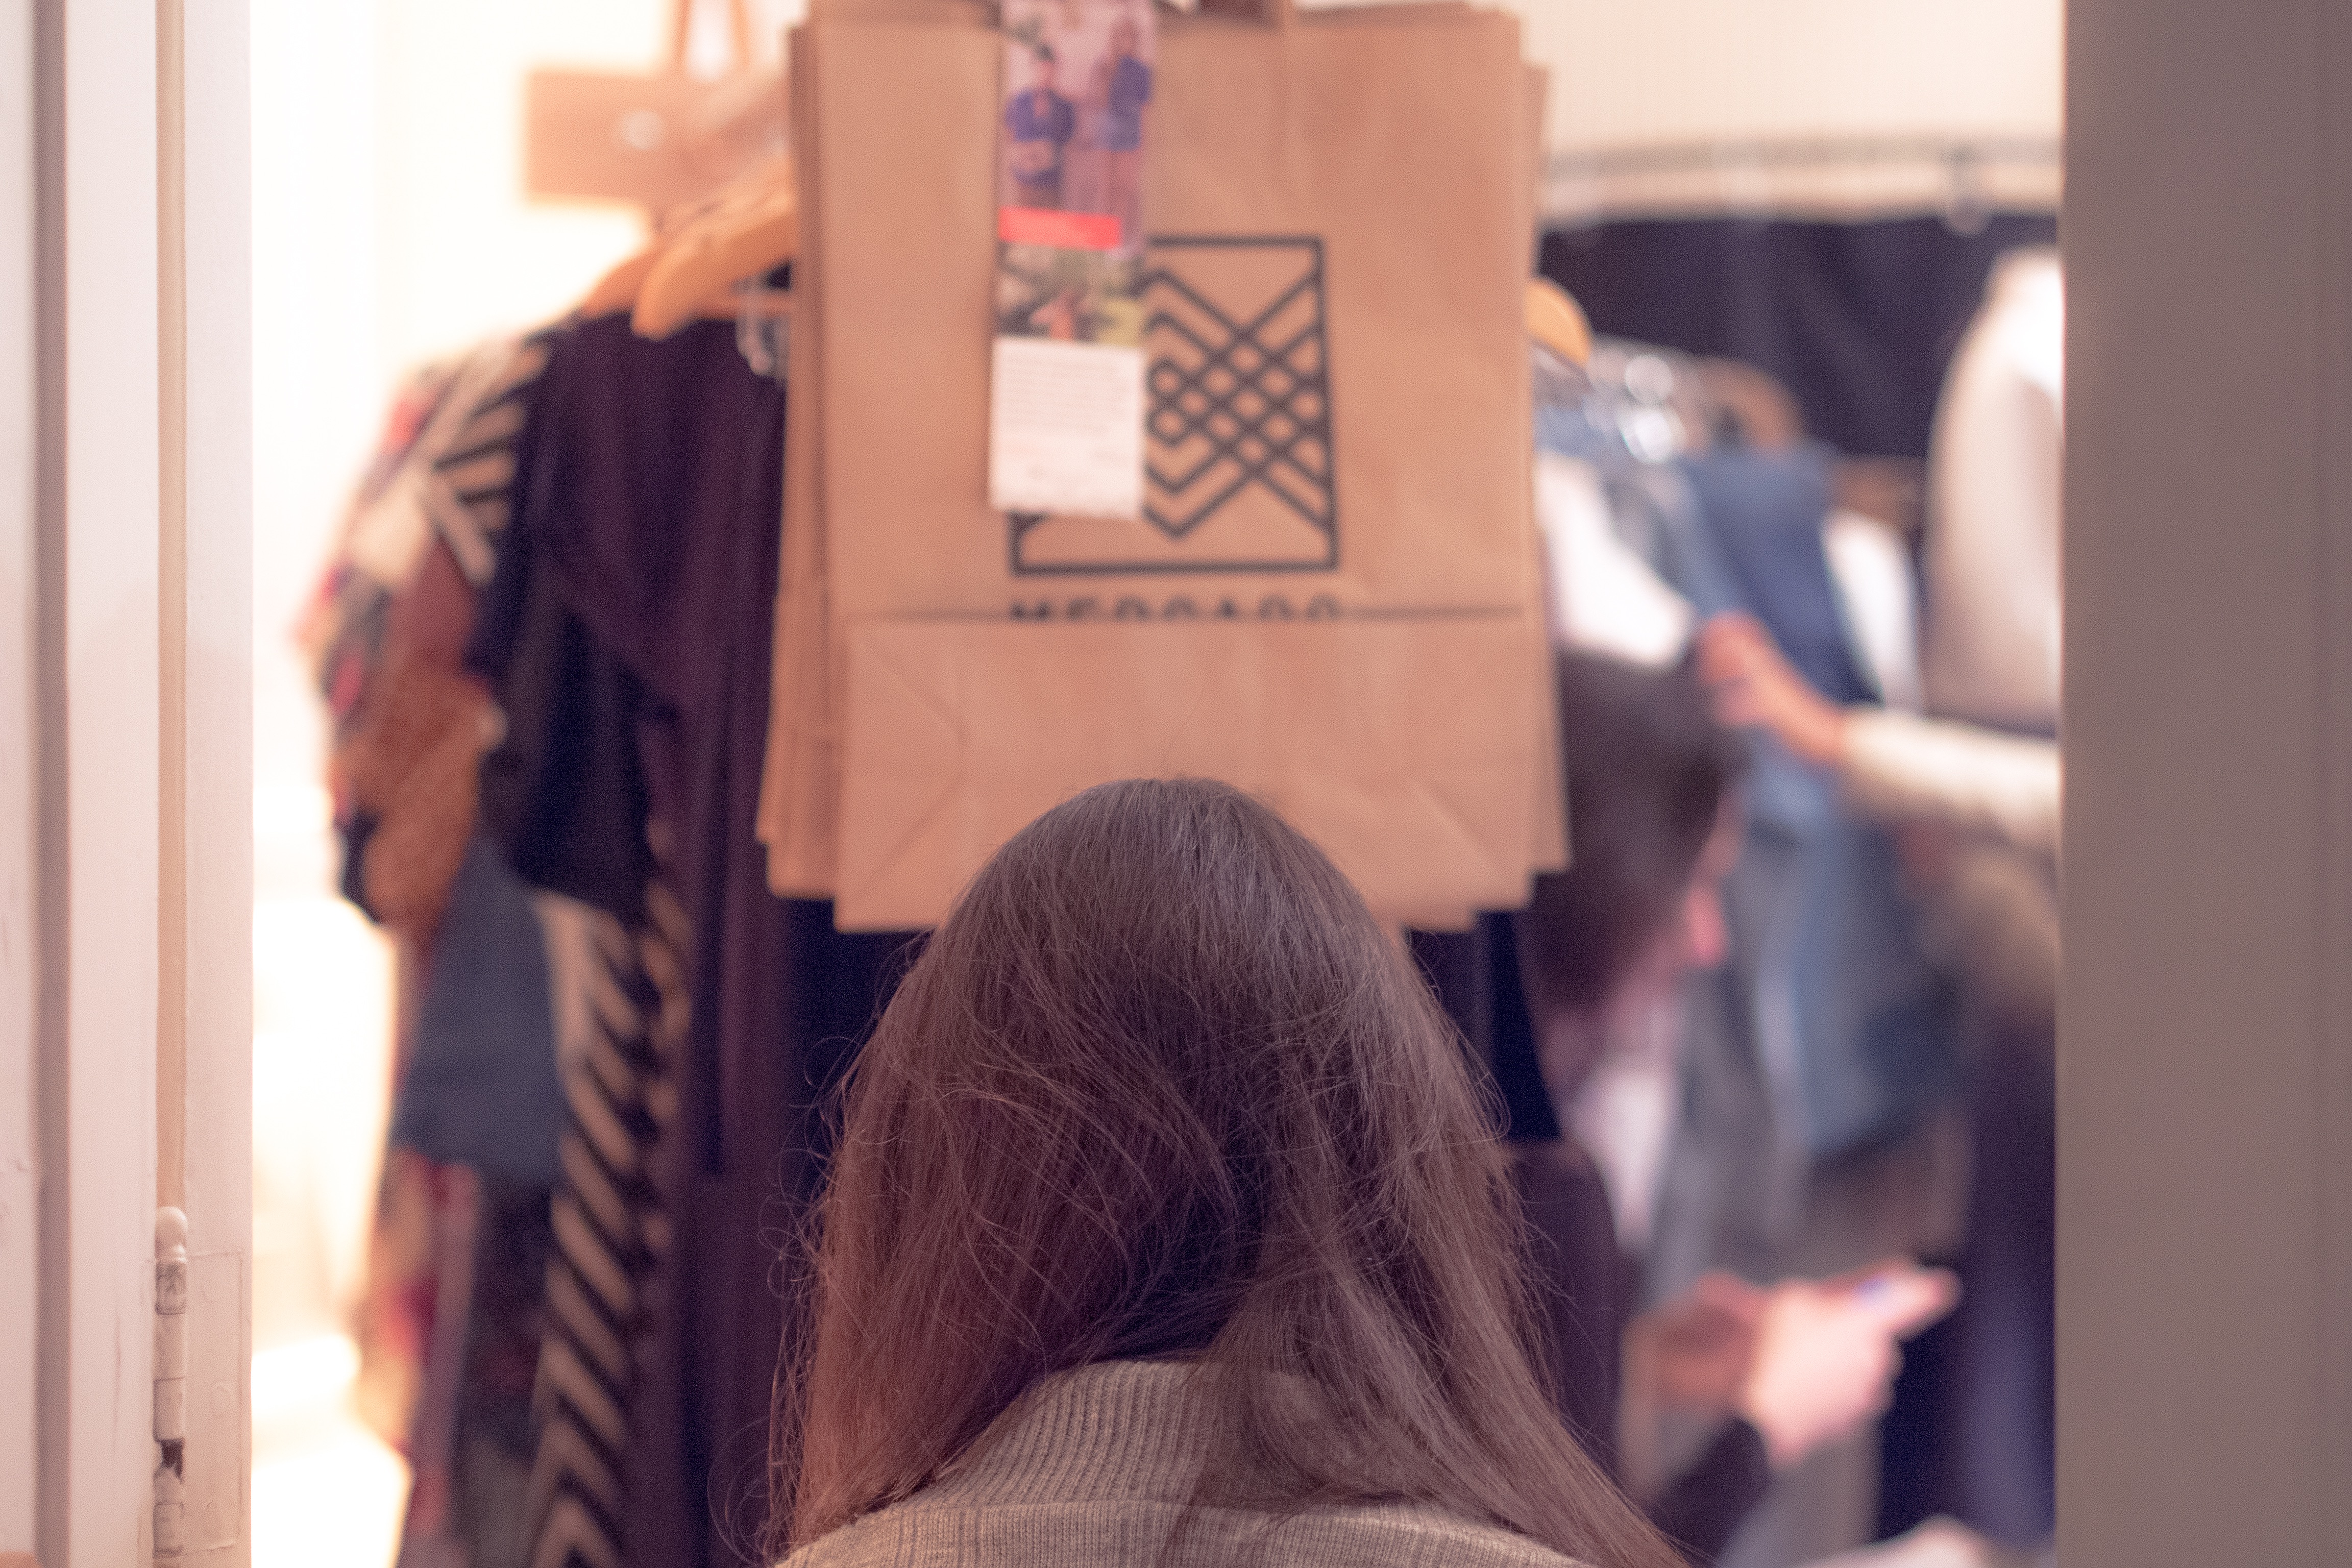
person, spring, color, fashion, clothing, photograph